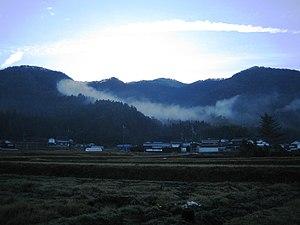
Le mont Yajūrō est une montagne du plateau Tamba culminant à 715 m d'altitude à Sasayama dans la préfecture de Hyōgo au Japon. Ce mont fait partie du parc naturel d'Inagawa.